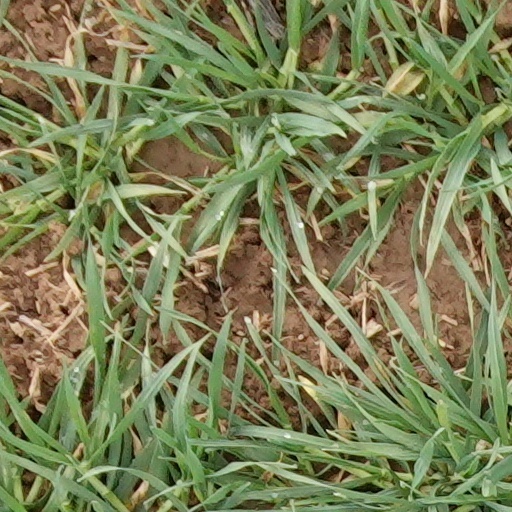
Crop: wheat